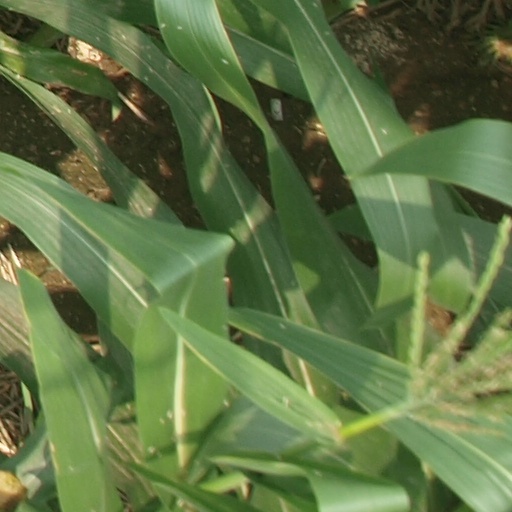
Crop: maize; corn